Tobias Rehberger

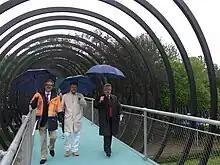
Rehberger inside "Slinky Springs to Fame", 2011

Rehberger works in the wider sphere of design and architecture, and his art is difficult to categorize. He has created an idyllic Japanese garden in the middle of Manhattan; Pop-inspired wallpaper consisting of photographs of his organs; a series of Modernist-looking treehouses in a park in northern Germany; and an enormous tanker based on a crude boat that the father of a friend built to escape from Vietnam.